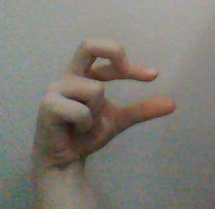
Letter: thal